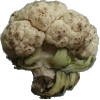
Label: cauliflower